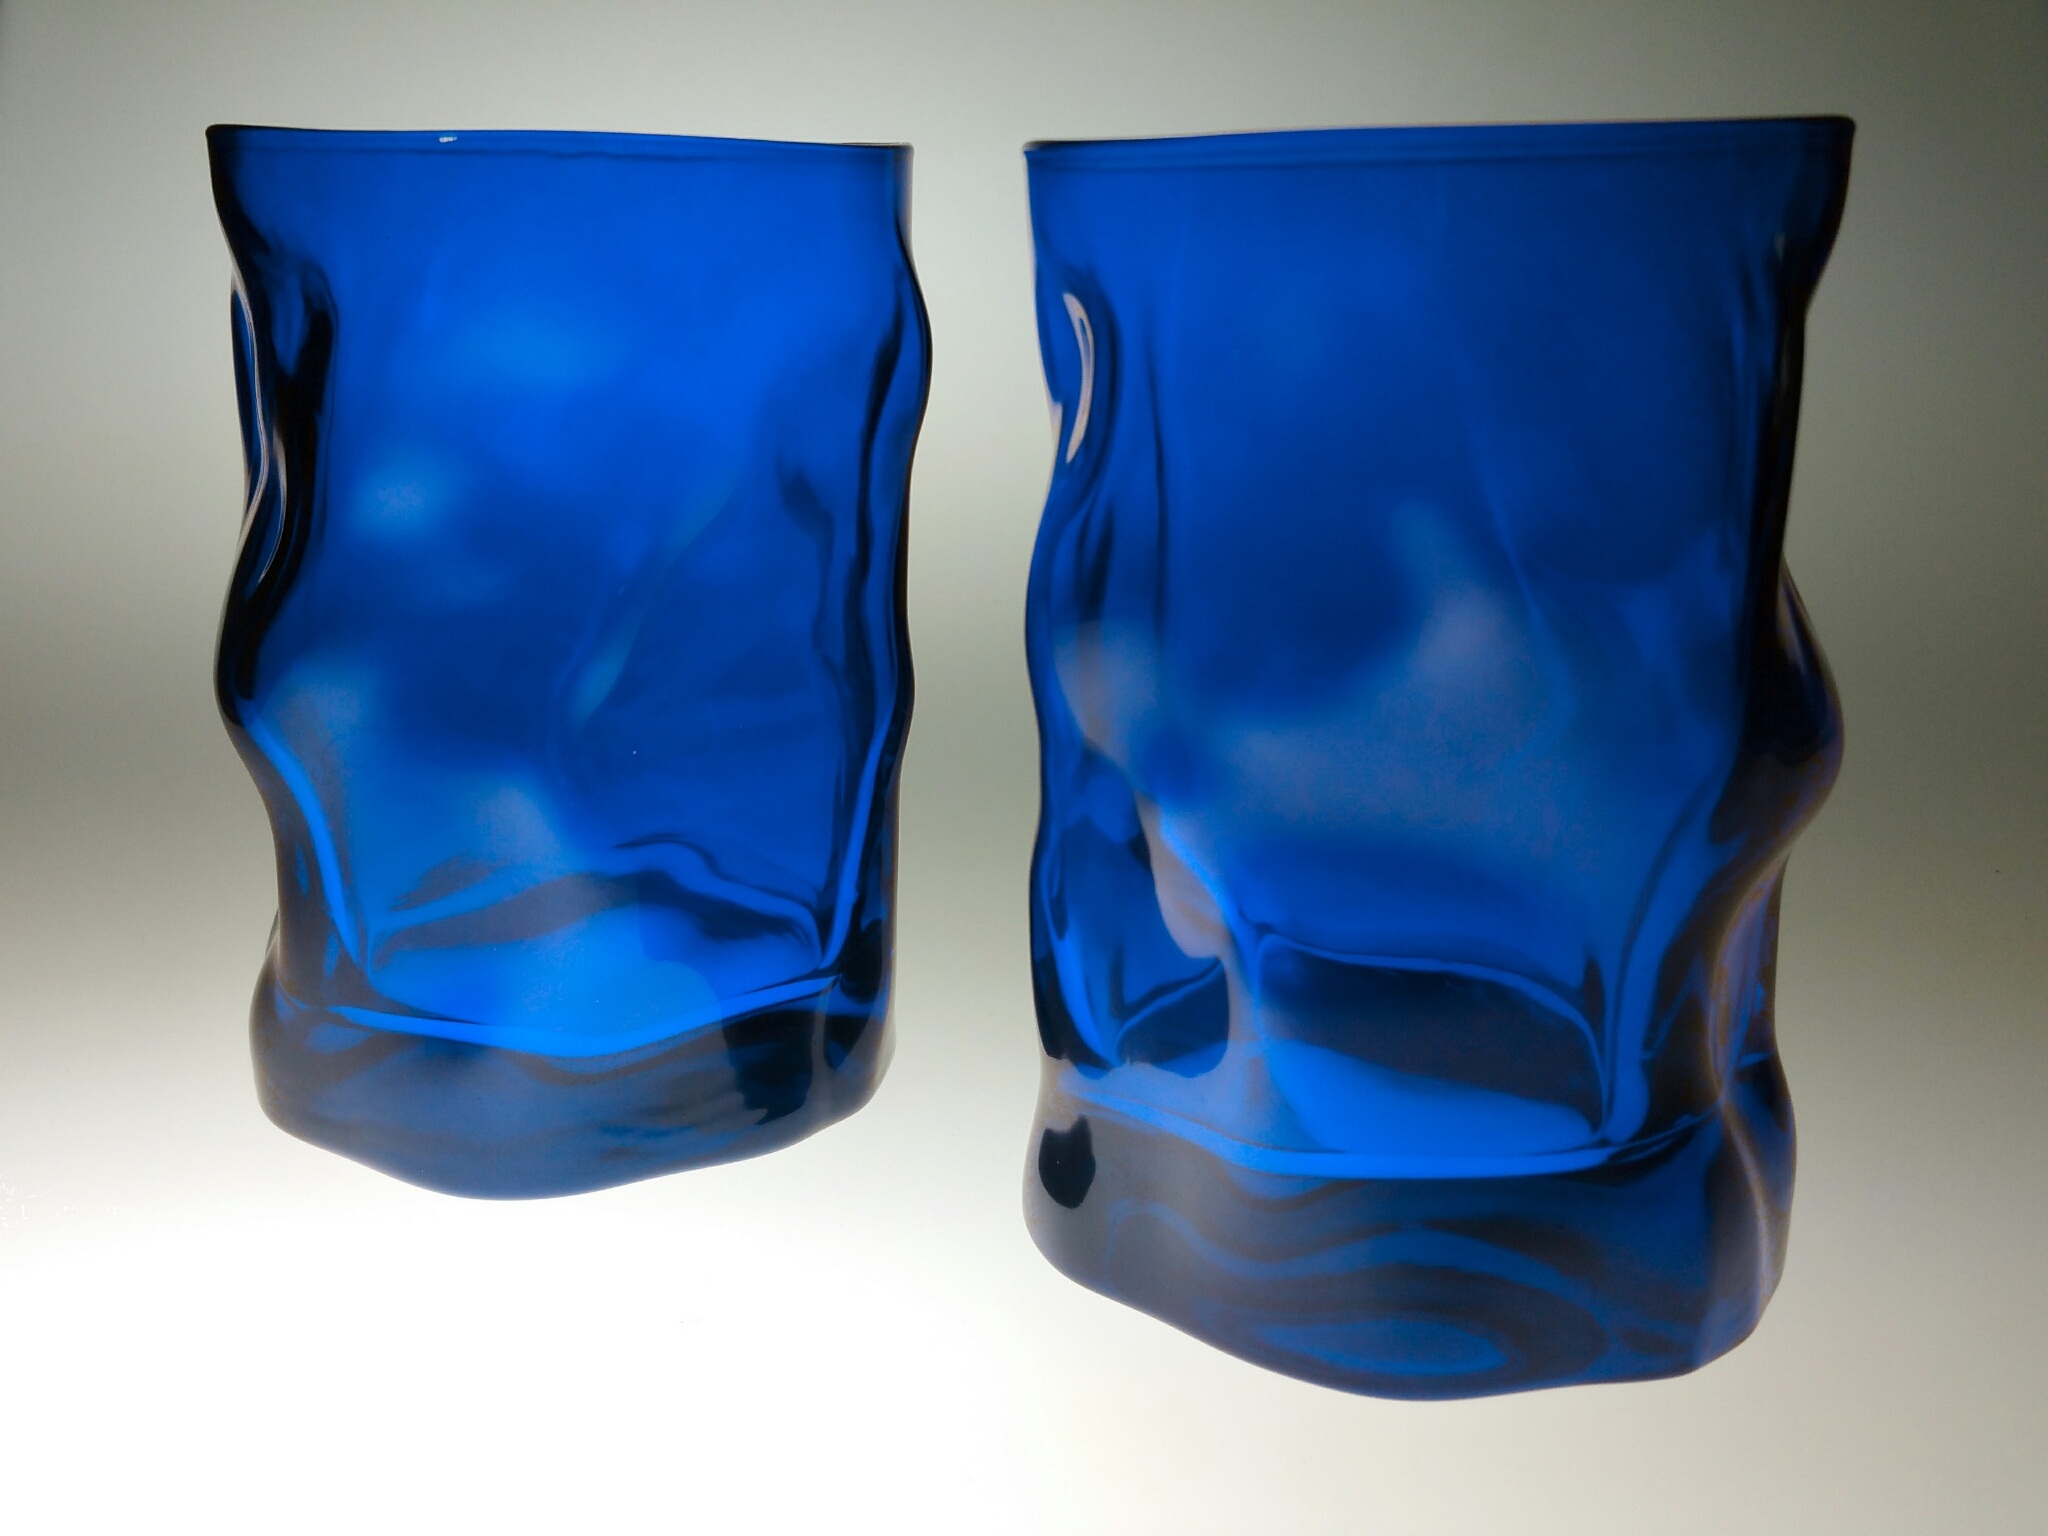
water, glass, vase, drink, blue, furniture, arm, background, footwear, thirst, cobalt blue, electric blue